Neville Gorton

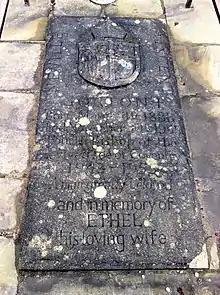
Memorial to Bishop Gorton in the remains of the old Coventry Cathedral

Neville Vincent Gorton (1 March 1888 – 30 November 1955) was an Anglican cleric who served as the fourth bishop of the restored see of Coventry in the modern era.